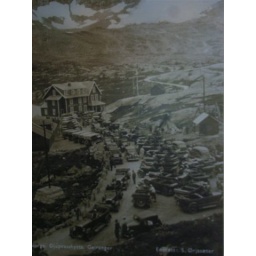
Photo of the early days of cars in Gerainger - taking tourists up the mountain